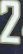
Number: 2